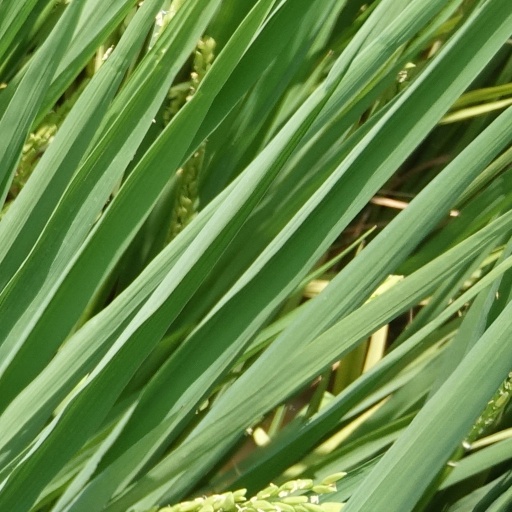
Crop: rice